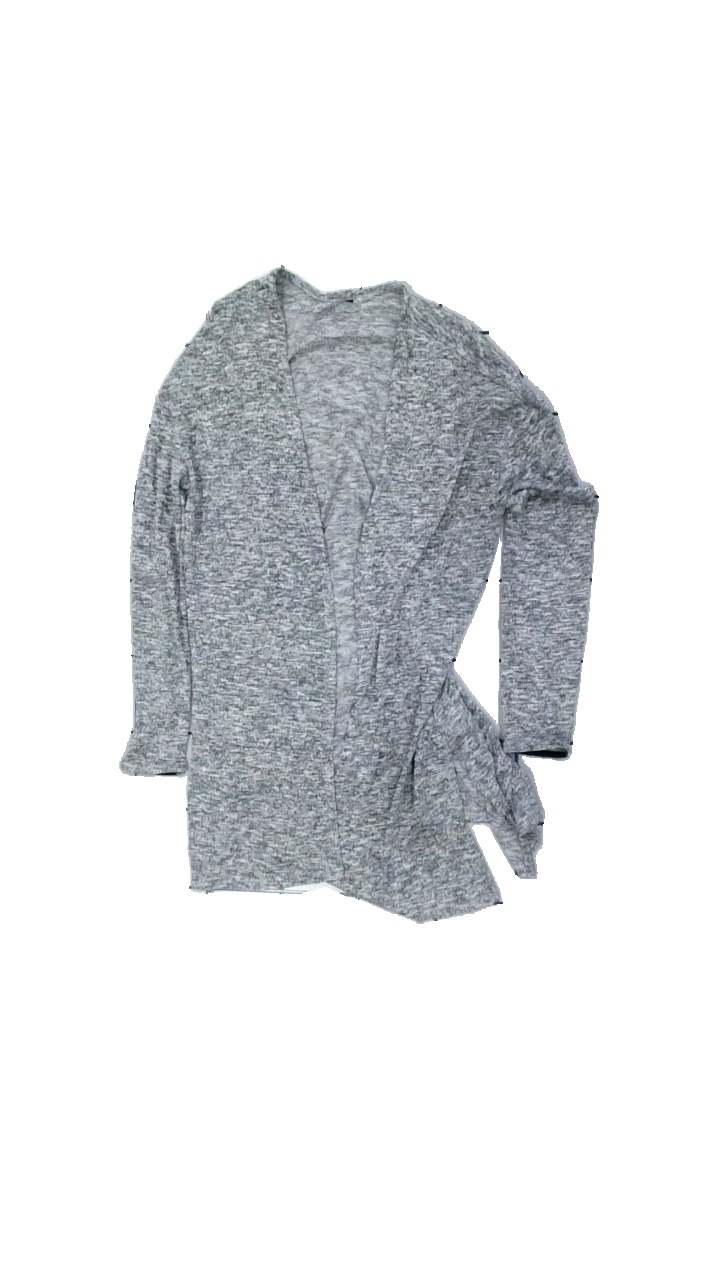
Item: Cardigan (Ladies)
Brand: Missing
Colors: Grey
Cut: Regular
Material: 100% visc
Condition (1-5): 4
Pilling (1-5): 5
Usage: Reuse
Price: <50